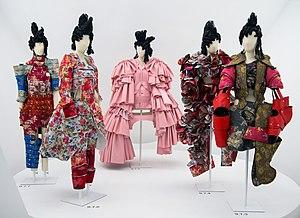
Comme des Garçons est un label de mode japonais créé en 1969 par la styliste Rei Kawakubo qui en est la seule propriétaire. Les collections, avec plus d'une dizaine de lignes différentes, sont dessinées par Kawakubo, mais également Junya Watanabe, Fumito Ganryu, ou la styliste Tao Kurihara.